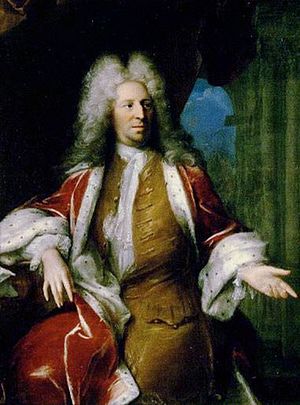
Nicodemus Tessin den yngre
Nicodemus Tessin d.y. var en svensk arkitekt kendt for Stockholm og Gottorp Slot i Slesvig by. Han blev adlet: greve. Nicodemus Tessin d.y. var en af barokkens store arkitekter i Sverige.